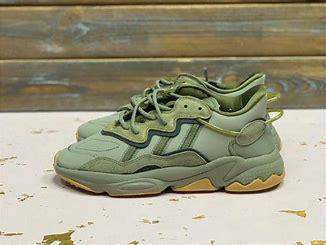
Brand: Adidas
Model: Ozweego